Jabá

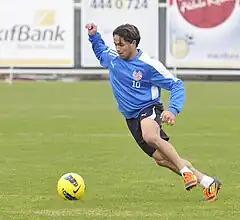

Silvino João de Carvalho (born 20 May 1981) commonly known as Jabá, is a Brazilian former professional footballer who played as a forward.